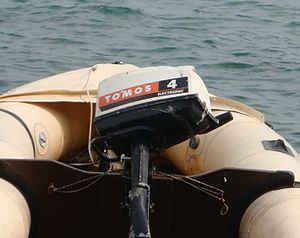
Tomos
Tomos 4
Tomos, et akronym for TOvarna MOtornih koles Sežana, slovenensk for Motorcykelvirksomheden Sežana, er en knallert- og scooterfabrikant fra Koper i Slovenien. Tomos overtog i 1954 licensrettigheder fra Puch til at producere knallertmodeller med Tomos-mærket. Tomos har sidenhen produceret forskellige varer til det østeuropæiske marked, inklusive motorcykeler, Knallerter, påhængsmotorer, både og biler, inklusive Citroën og Renault-biler til hjemmemarkedet.